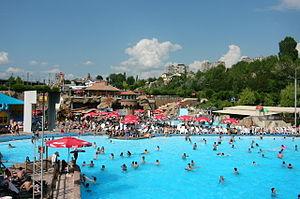
Erevan ou Yerevan est la plus grande des villes d’Arménie et sa capitale depuis 1918, la douzième depuis les origines de l’Arménie. La ville actuelle est en partie fondée sur l'ancienne cité urartéenne d'Erebouni. Elle est située à l'ouest du pays, à l'extrémité orientale de la plaine de l'Ararat, au-dessus des gorges de la rivière Hrazdan.
Waterworld est un parc aquatique situé à Erevan en Arménie.